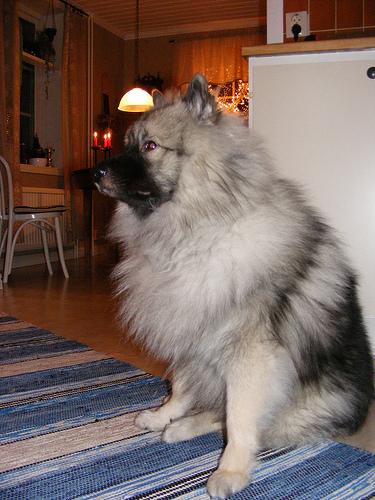
Breed: keeshond